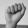
ASL letter: A